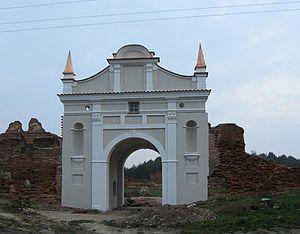
La chartreuse de la Sainte-Croix de Bereza est un ancien monastère de l'ordre des Chartreux, fondé en 1648 et aujourd'hui en ruines. C'est la seule chartreuse à avoir été construite dans le grand-duché de Lituanie. Elle se trouve aujourd'hui dans le territoire de l'actuelle Biélorussie.